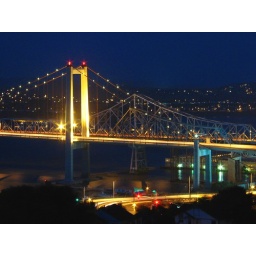
highway 80 bridge (new and old), over the carquinez strait - solano / contra costa county, crockett, california